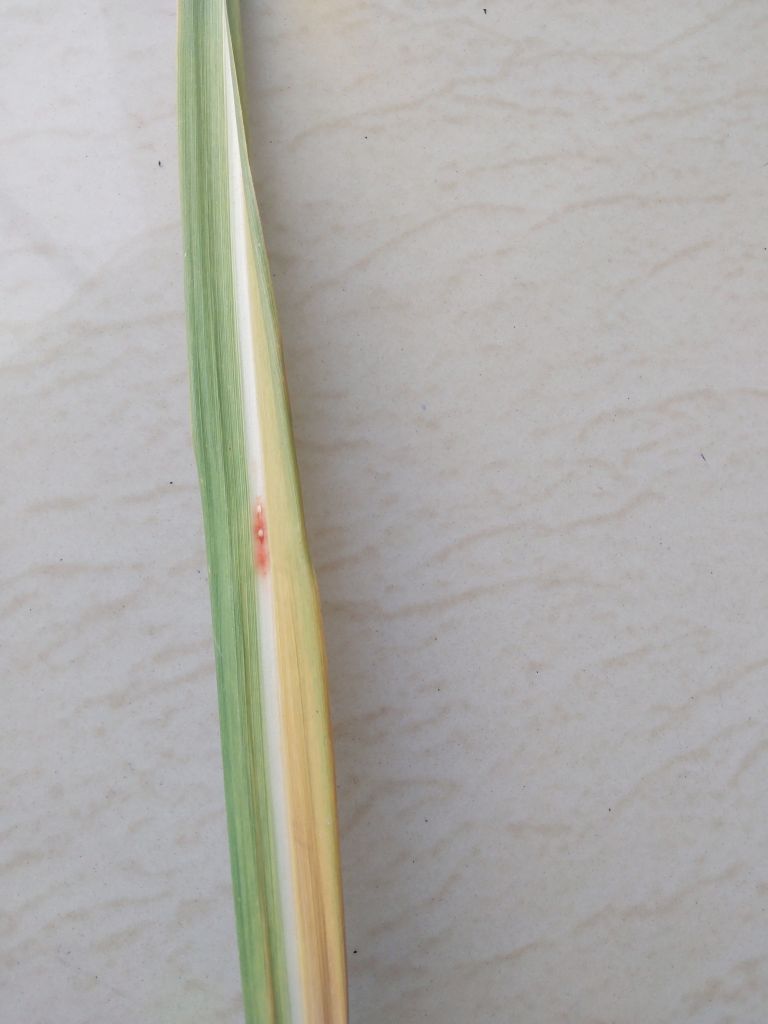
Label: Brown Spot